The Grail (film)

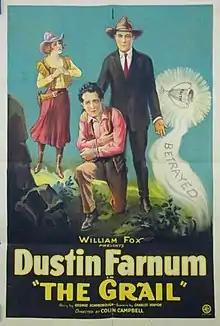
Theatrical release poster

The Grail is a 1923 American silent Western film directed by Colin Campbell and written by Charles Kenyon. The film stars Dustin Farnum, Peggy Shaw, Carl Stockdale, Frances Raymond, James Gordon and Jack Rollens. The film was released on October 14, 1923, by Fox Film Corporation.